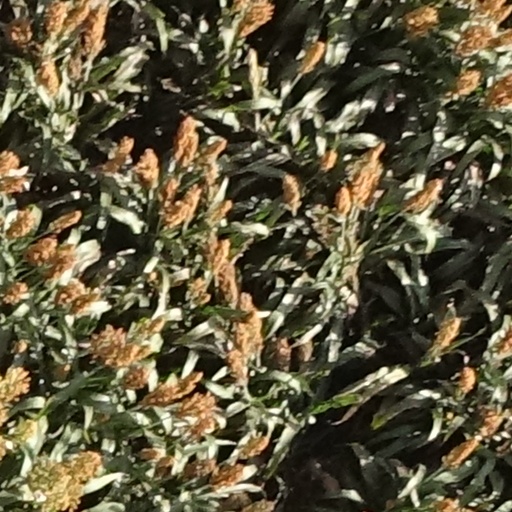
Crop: sorghum